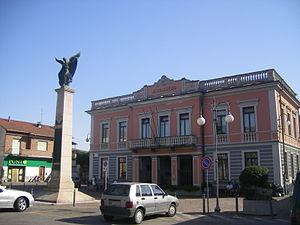
Castello di Annone est une commune italienne de la province d'Asti dans la région Piémont en Italie.